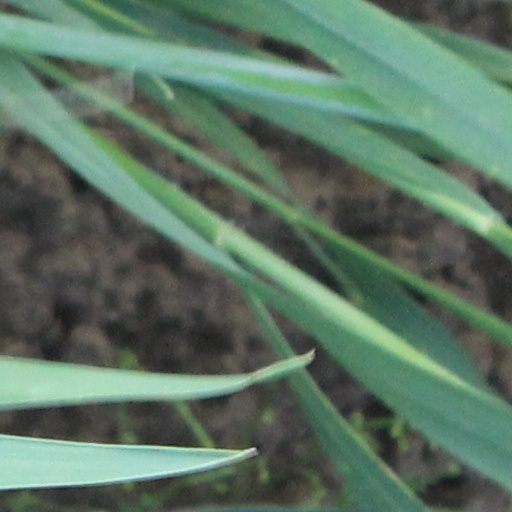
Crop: wheat